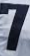
Number: 7